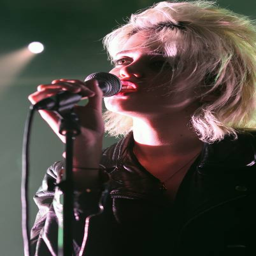
synthpop artist performs on stage .